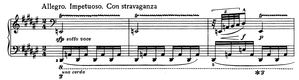
La 5ᵉ sonate op. 53 est une sonate du pianiste et compositeur russe Alexandre Scriabine. Composée peu après son poème de l'extase en 1907, la 5ᵉ sonate ne comporte qu'un seul mouvement. Son exécution dure à peu près dix minutes. Scriabine rompt définitivement avec la forme classique de la sonate, et se trouve aux frontières de l'atonalisme, mettant en avant les harmonies, les couleurs et le rythme. Les glissements chromatiques, les envols, la frénésie sont très caractéristiques de Scriabine. L'œuvre est créée le 18 novembre 1908 à Moscou par le pianiste Mark Meitschik.